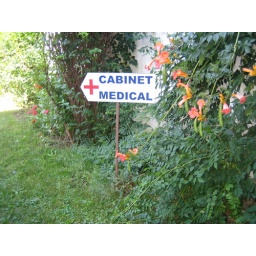
A sign leading to Horia's sister's practice (in a house in the garden)